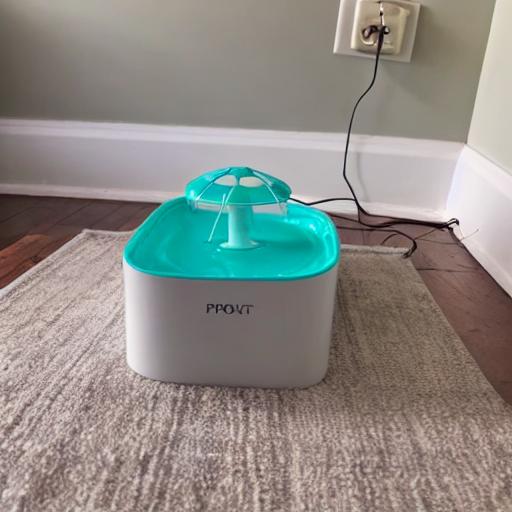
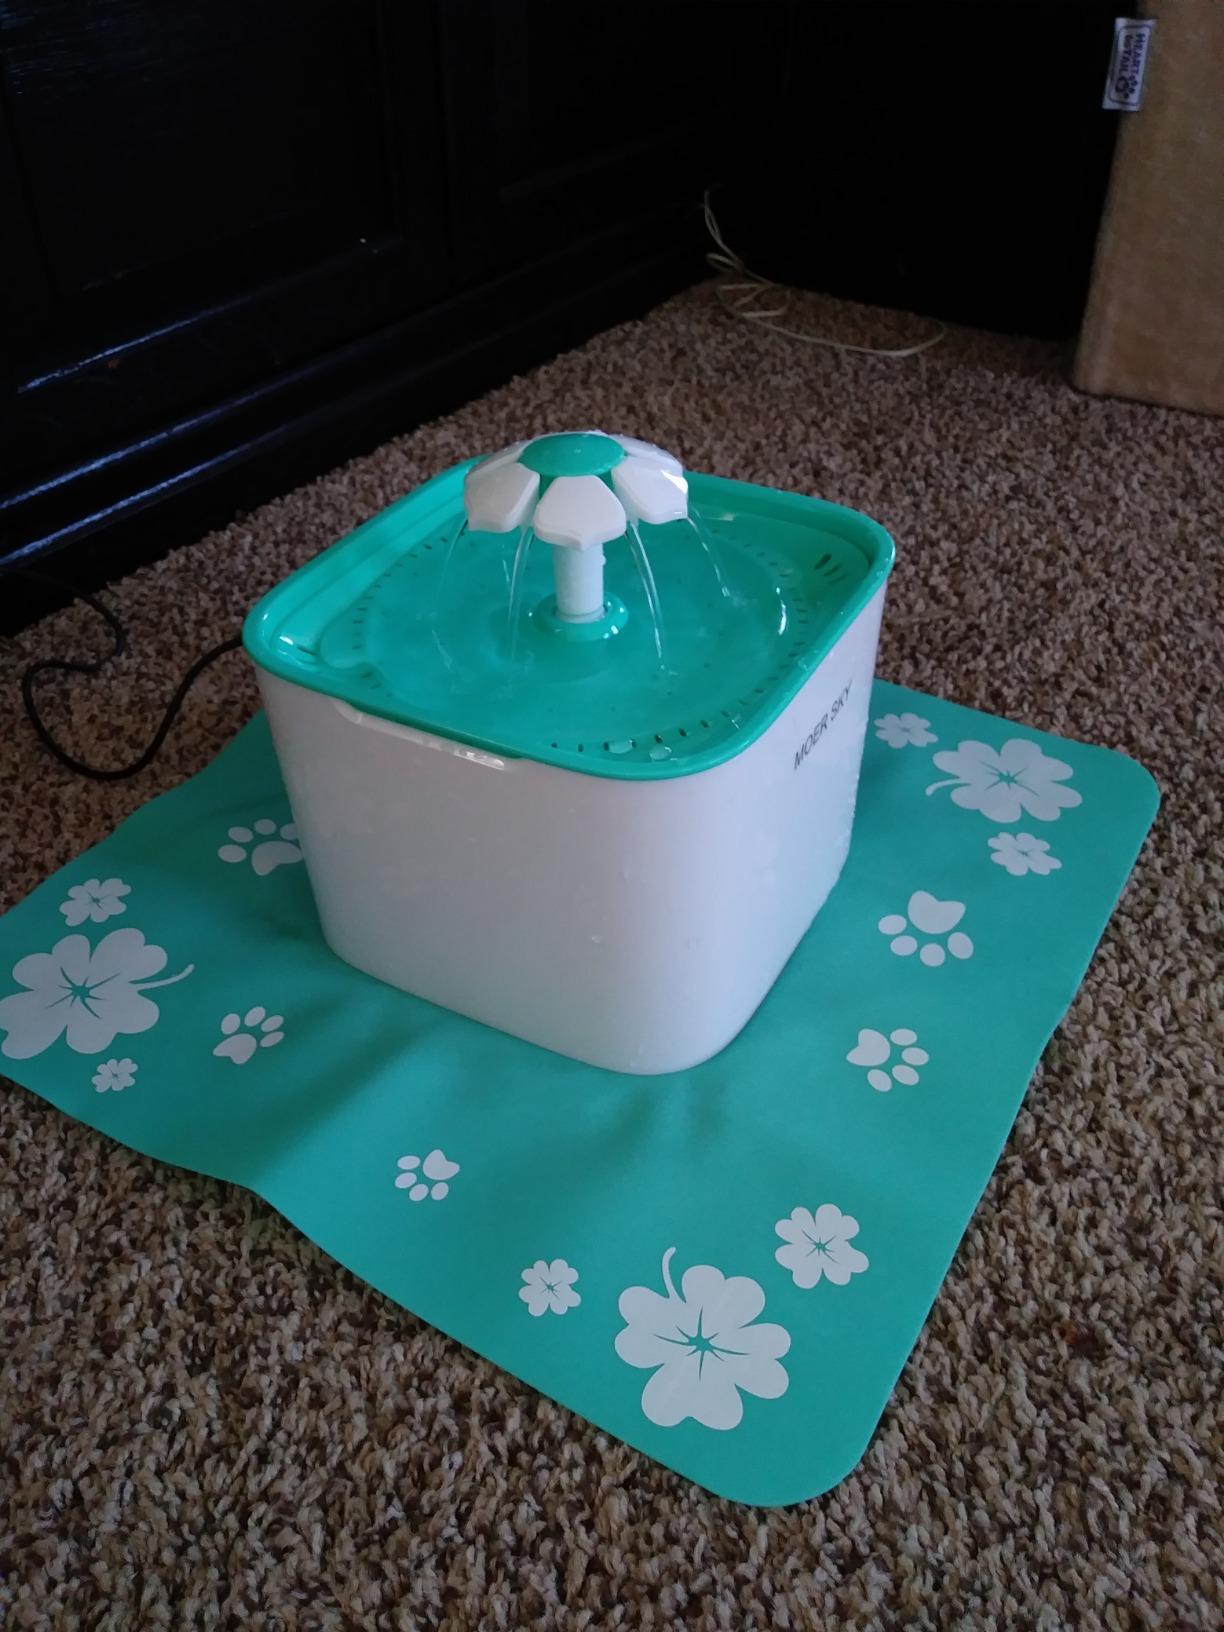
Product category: items_bowl
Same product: no